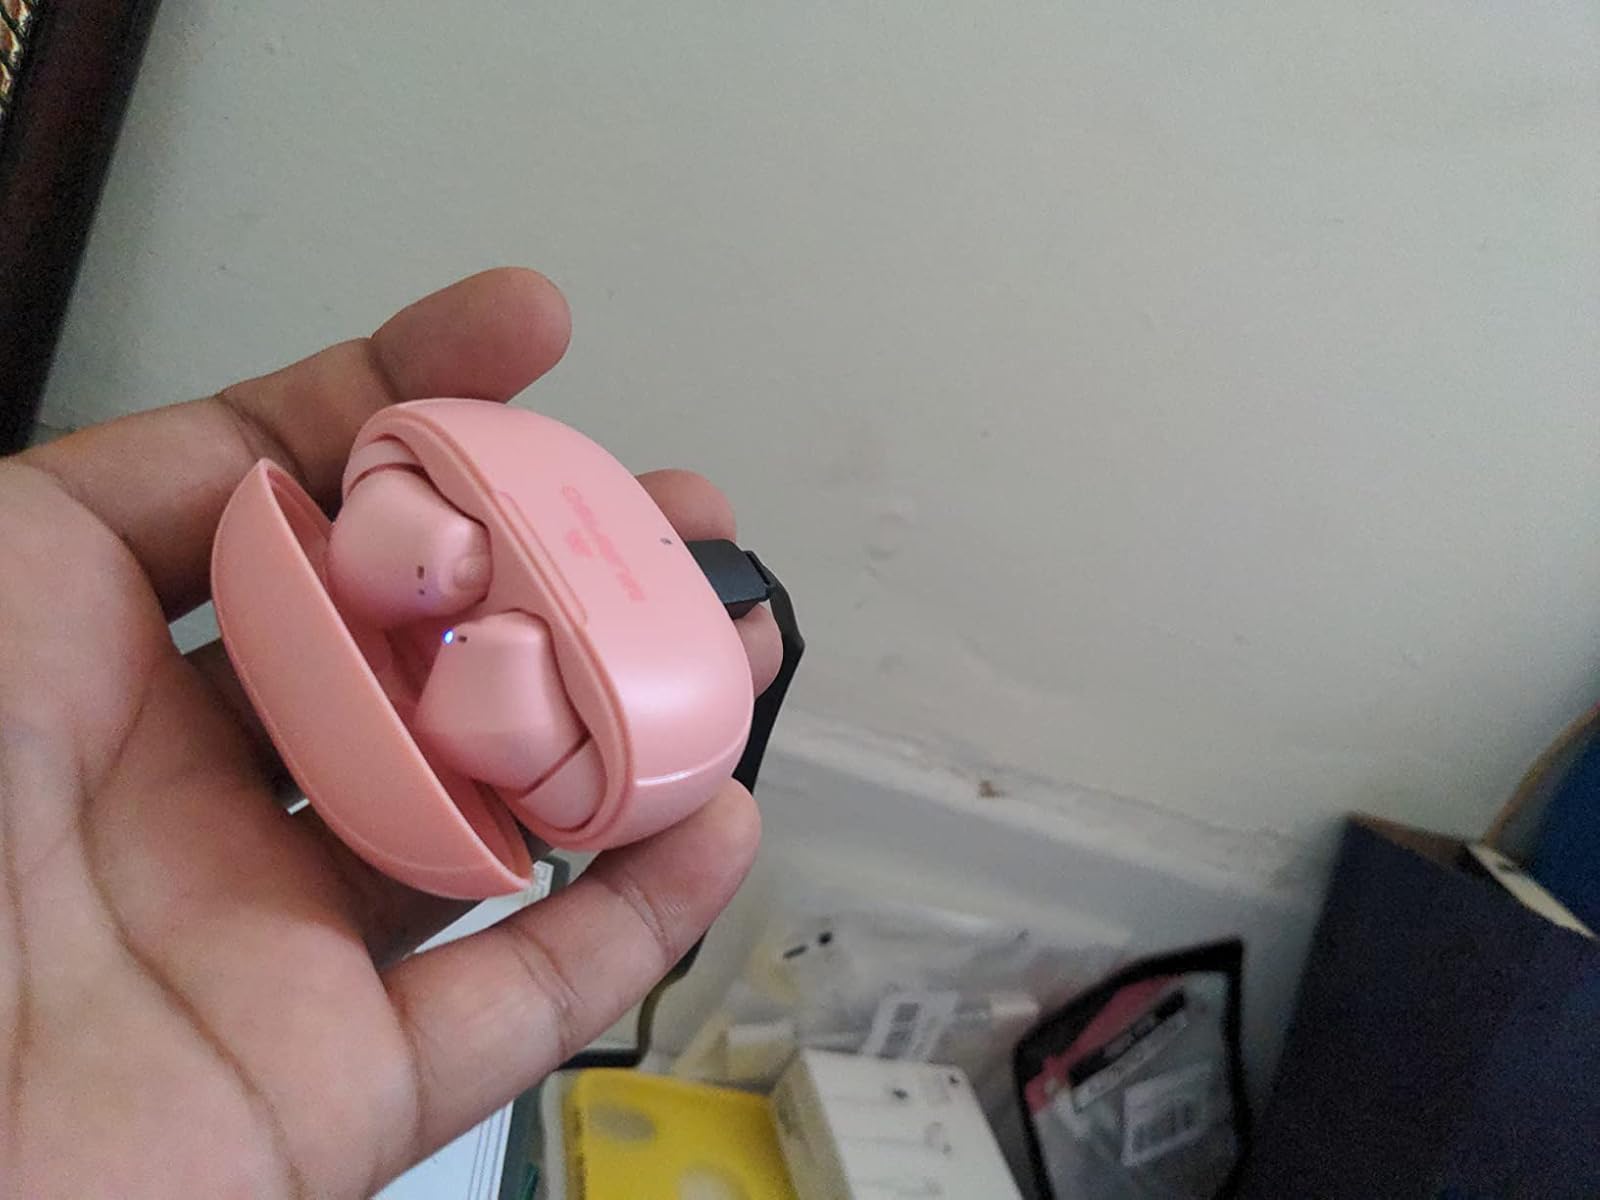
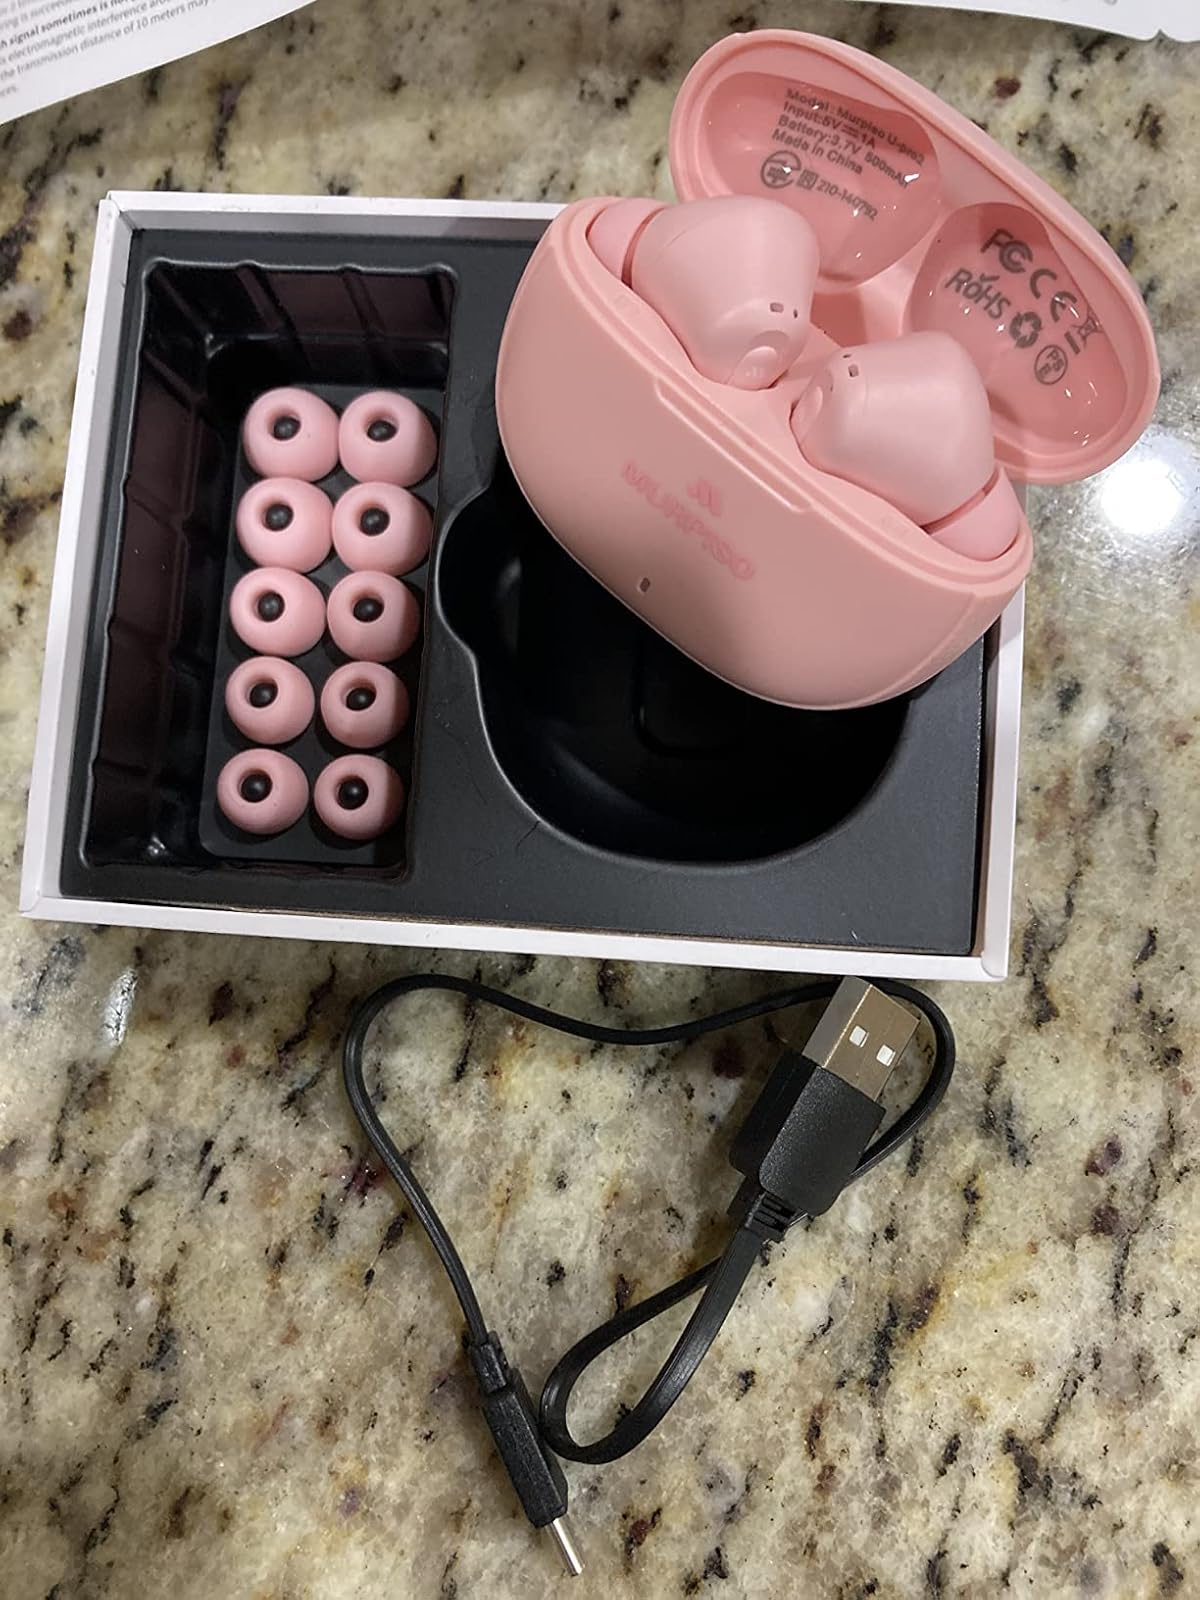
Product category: earbuds
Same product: yes